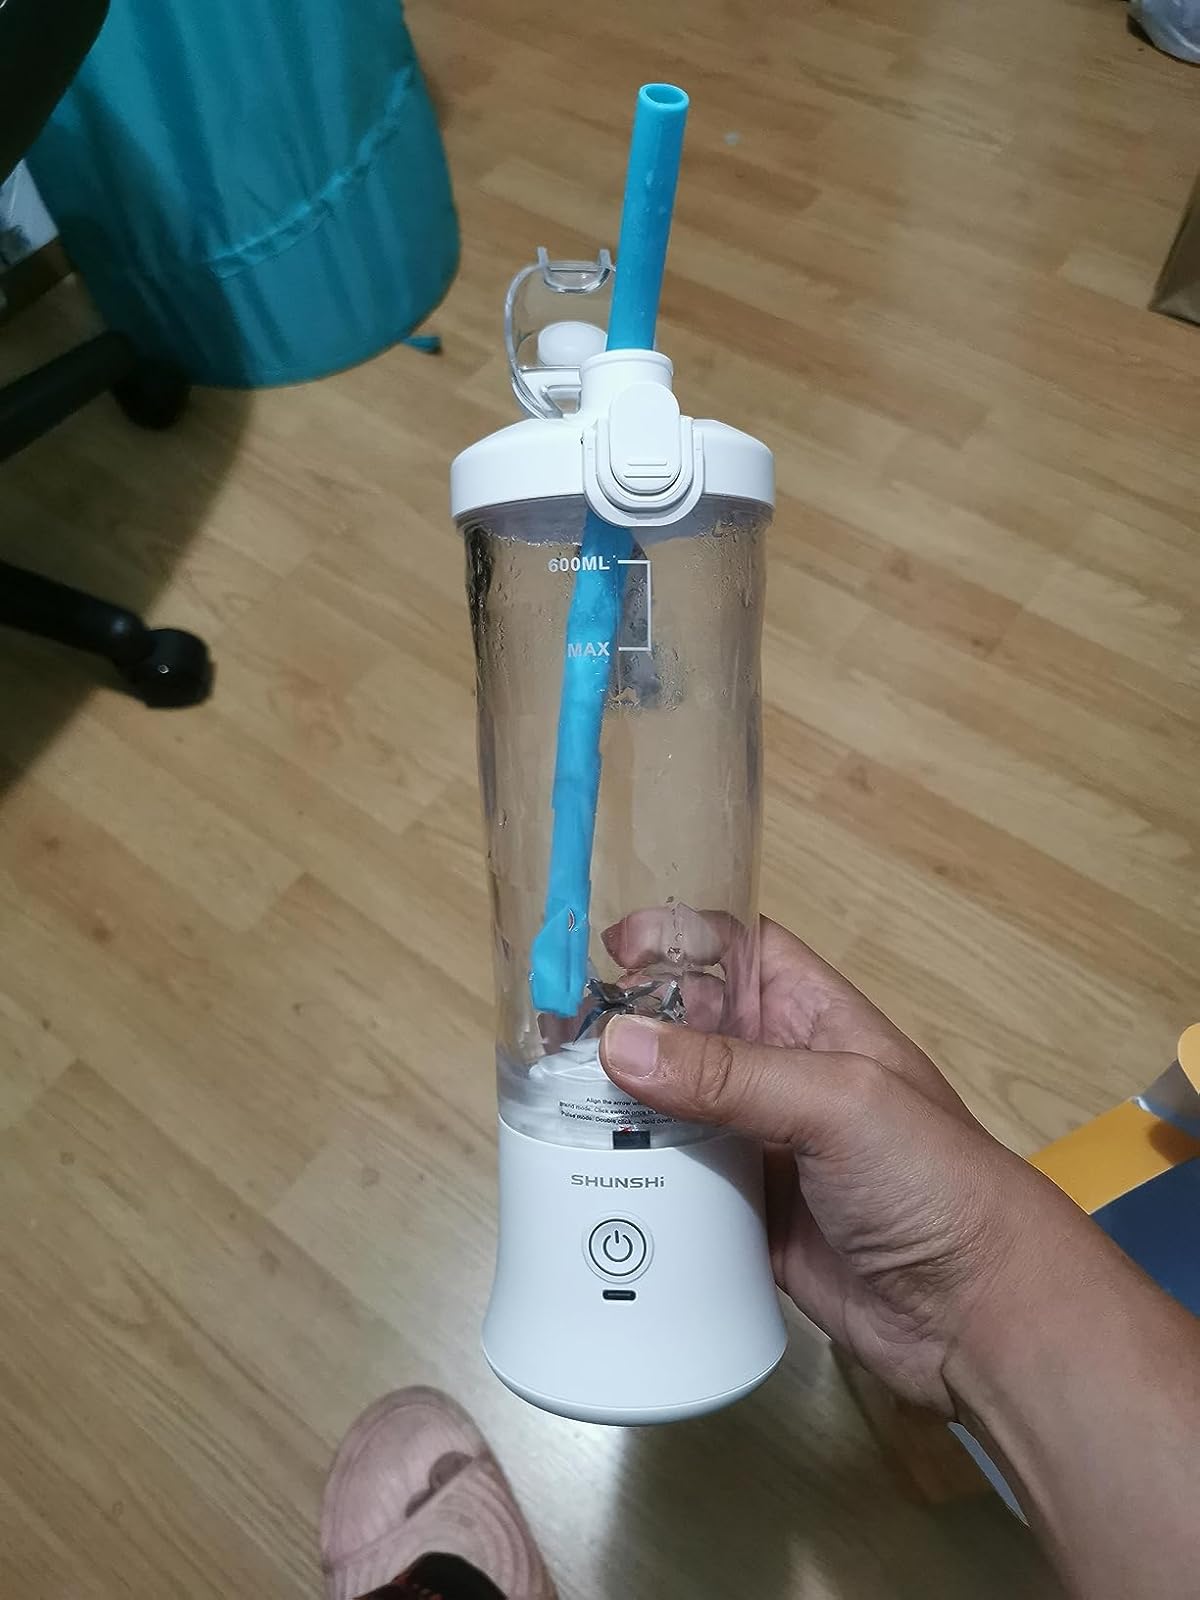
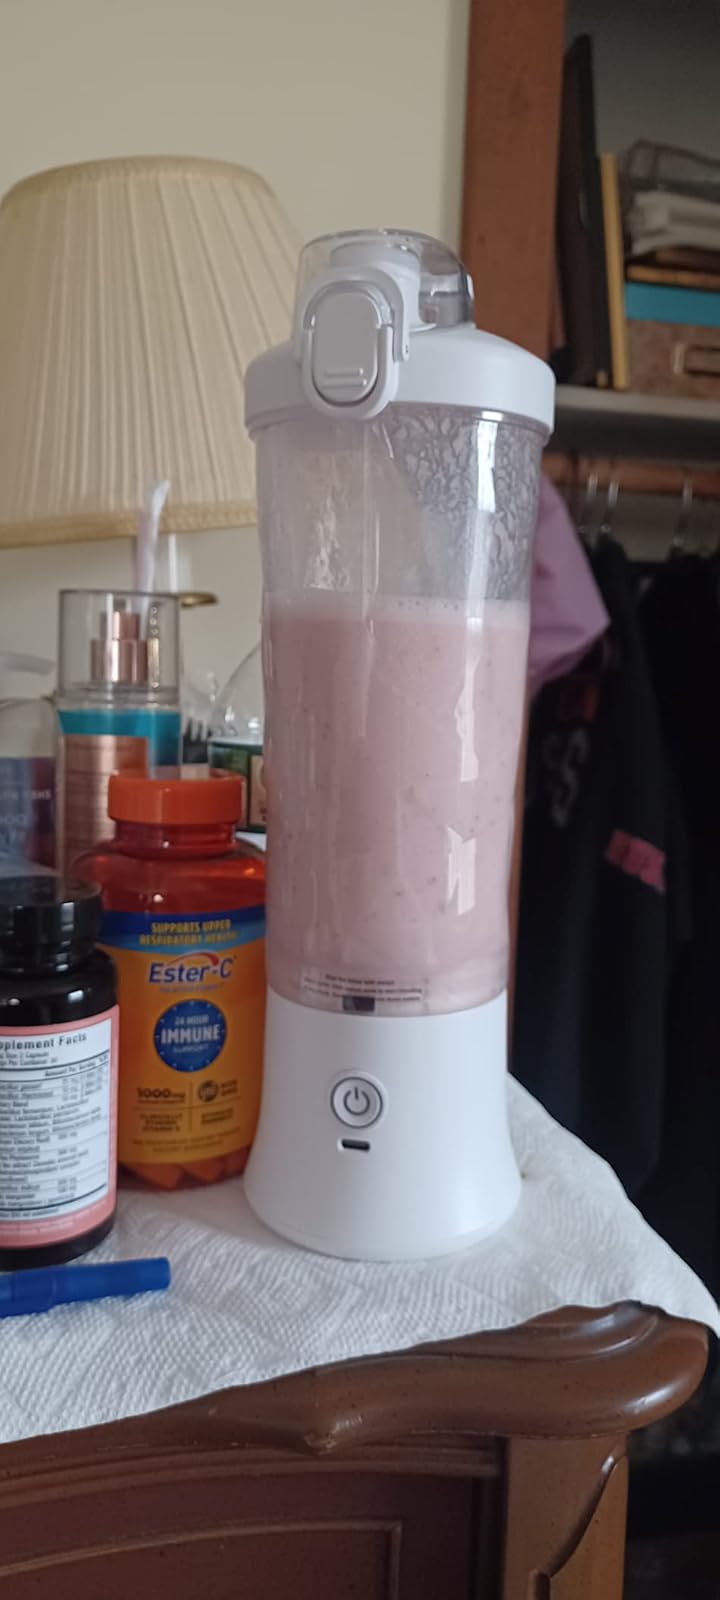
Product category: items_blender
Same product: yes